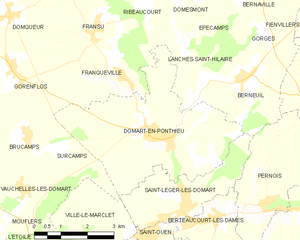
Carte des communes françaises Domart-en-Ponthieu